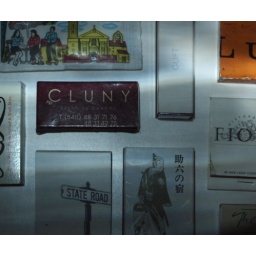
The match books shot with a blue glass gin bottle held in front of the flash.